Royal Chapel of St. Anthony of La Florida

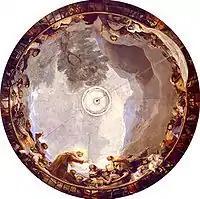

The chapel was built in the general location of two prior chapels built in the 1730s, which were on the land of a farm called "La Florida". The present structure was built by Felipe Fontana from 1792 to 1798 on the orders of King Carlos IV, who also commissioned the frescoes by Goya and his assistant Asensio Juliá.